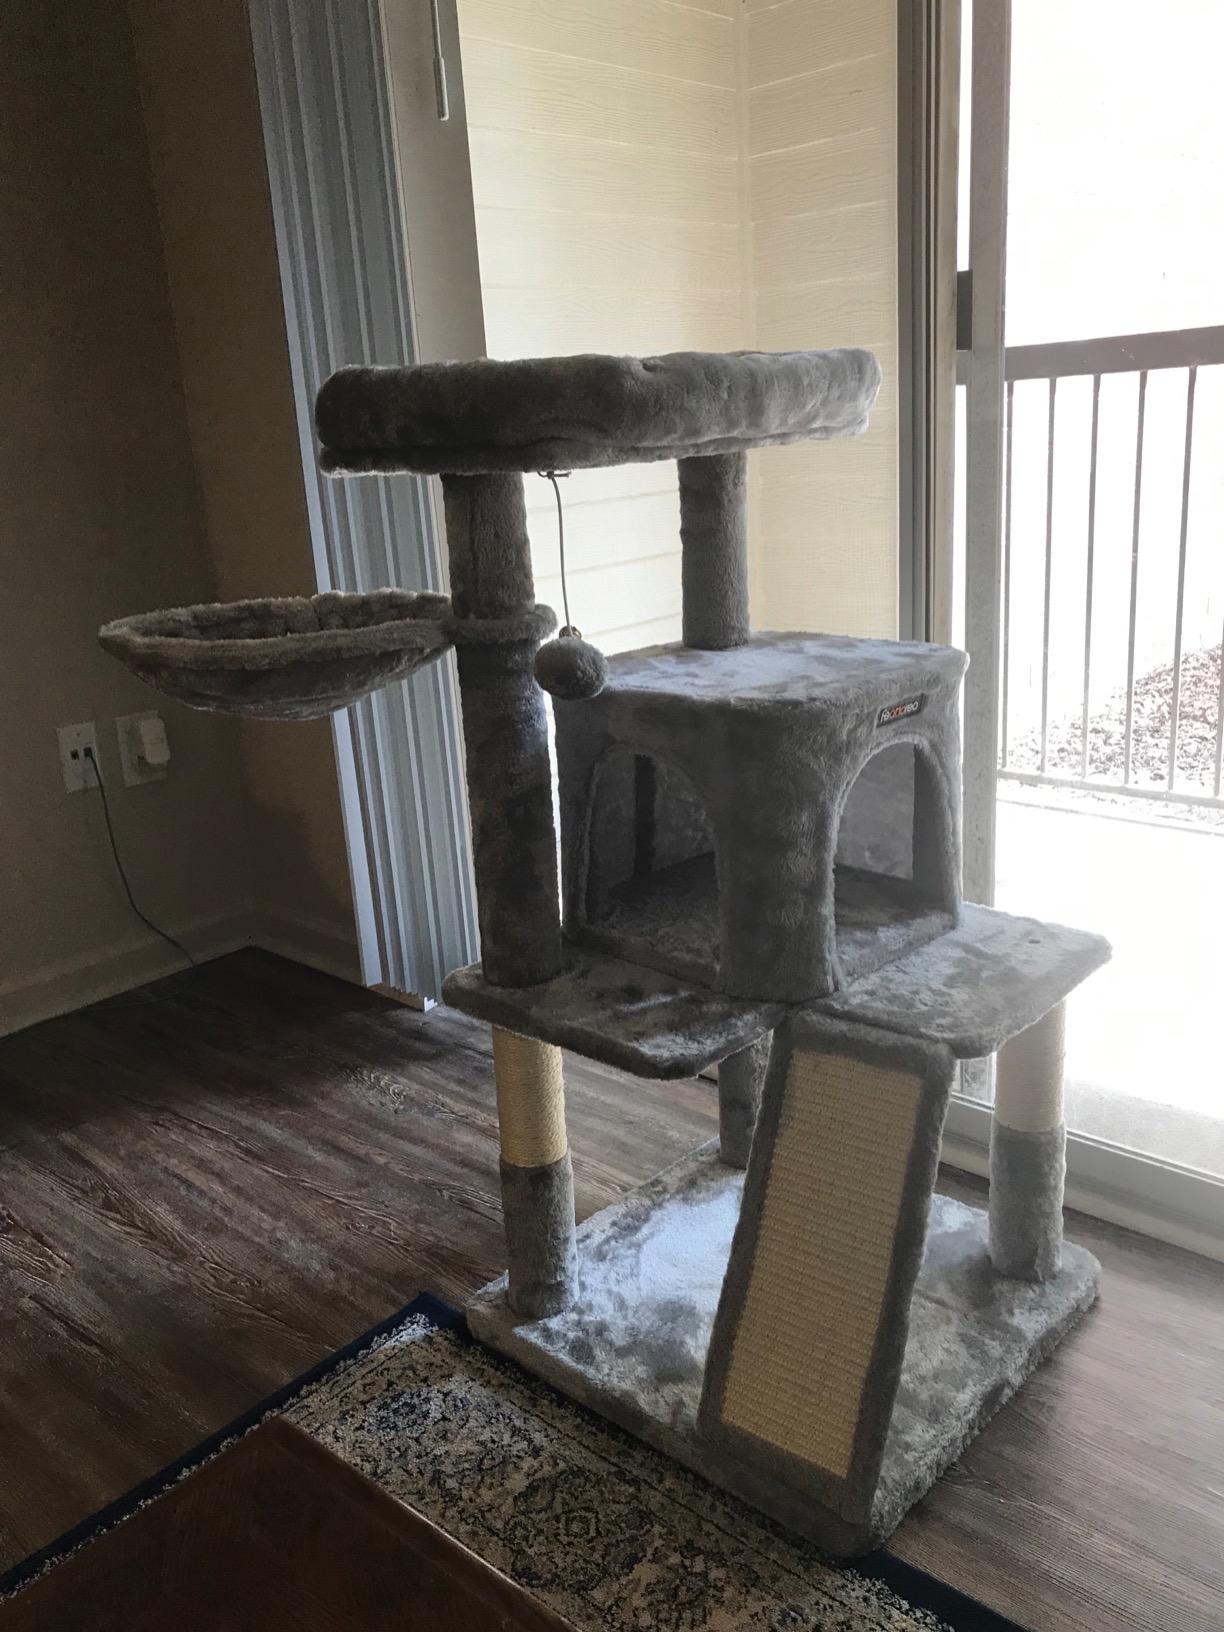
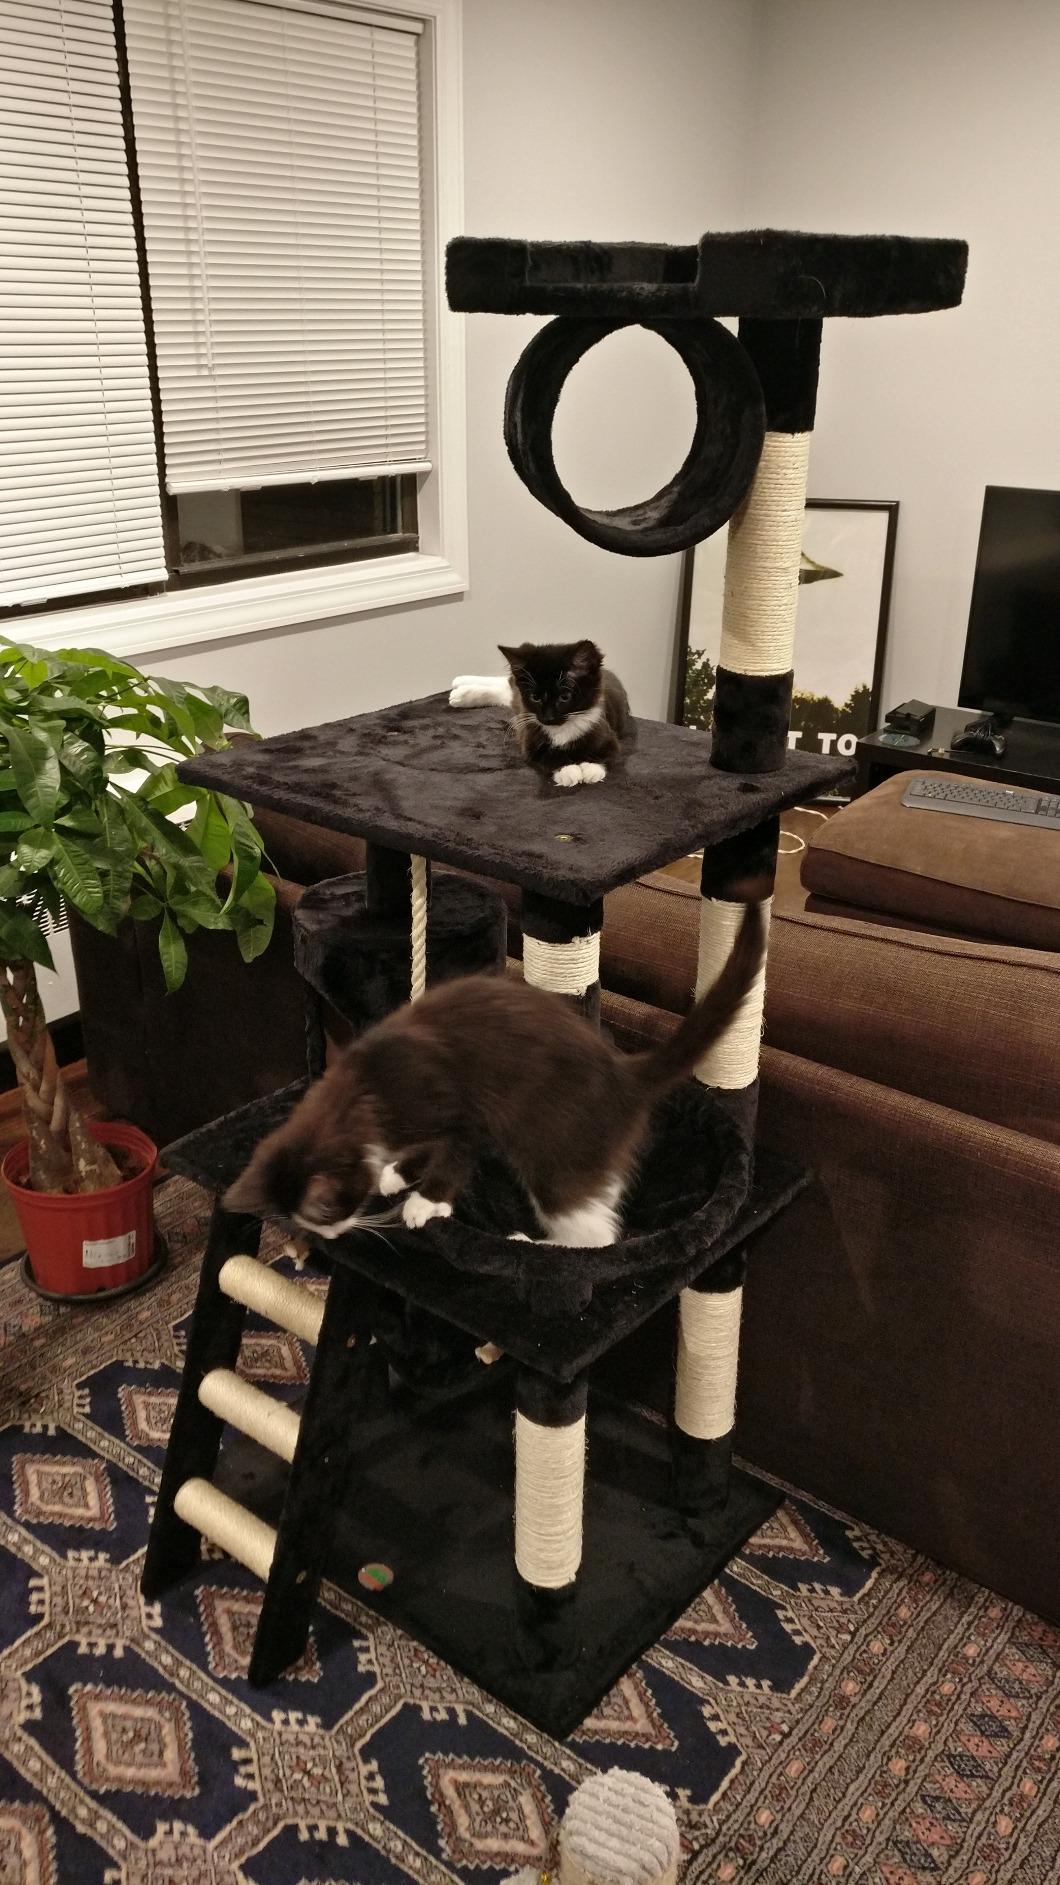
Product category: items_cat tree
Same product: no